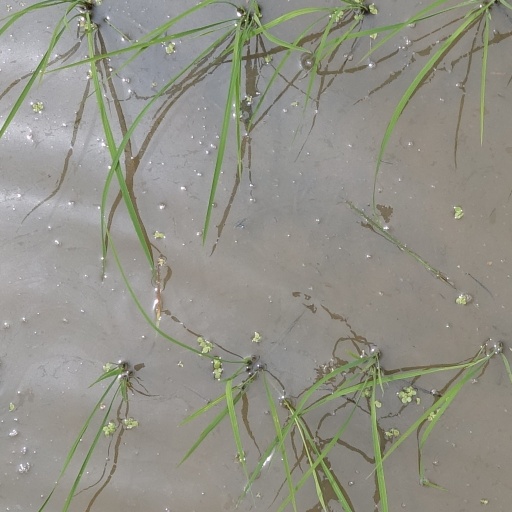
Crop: rice